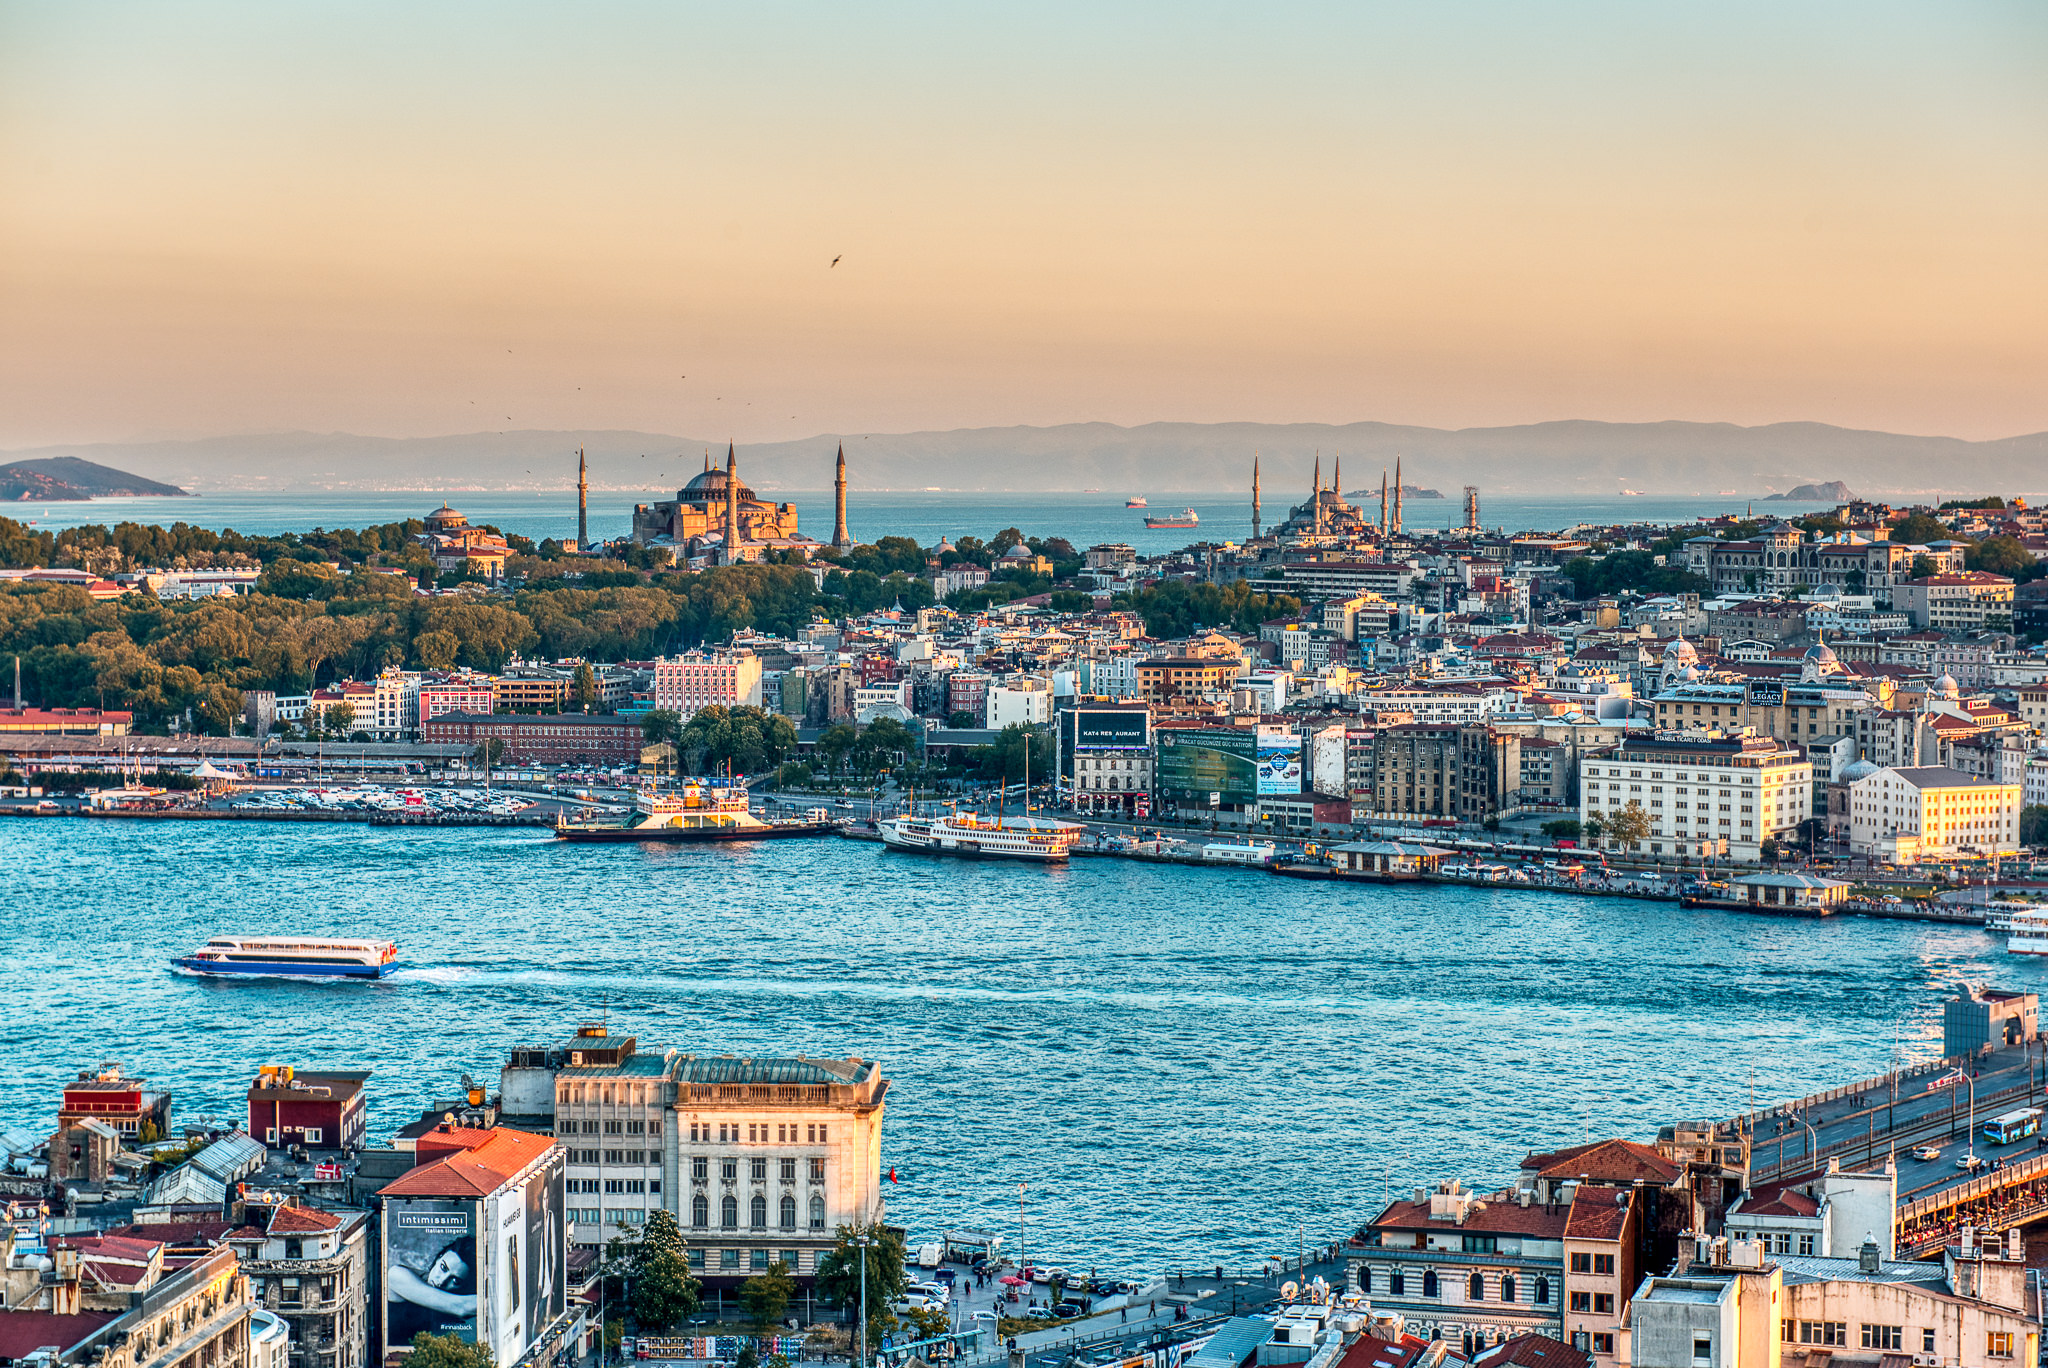
istanbul, places, turkey, cityscape, sky, city, urban area, town, harbor, metropolitan area, human settlement, sea, coast, horizon, skyline, port, cloud, metropolis, tourism, evening, waterway, bay, infrastructure, architecture, vacation, photography, ocean, landscape, marina, sunset, river, building, vehicle, coastal and oceanic landforms, bridge, dusk, channel, tourist attraction, hill, boat, panorama, watercraft